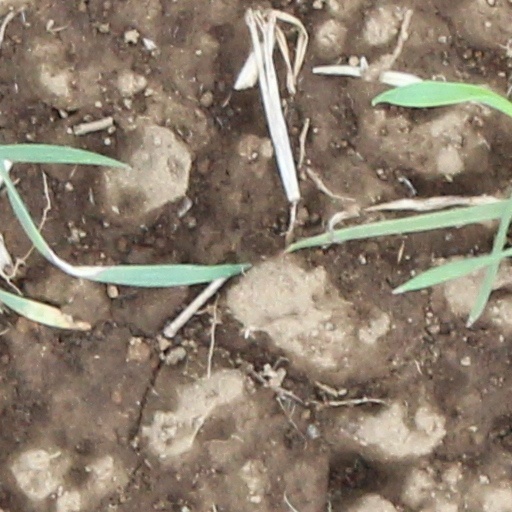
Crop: wheat